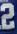
Number: 2